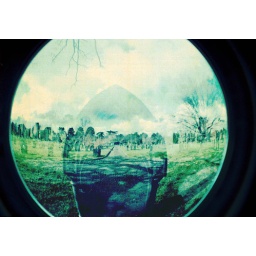
just another name on another rock, in an ocean of memories covered by a cloud of faith and love.